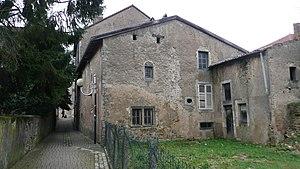
Maison renaissance située derrière la mairie en bordure de la ruelle reliant la grande rue et la rue du saule.
Jézainville est une commune française située dans le département de Meurthe-et-Moselle en région Grand Est. Les habitants s'appellent les Jézainvillois et Jézainvilloises.